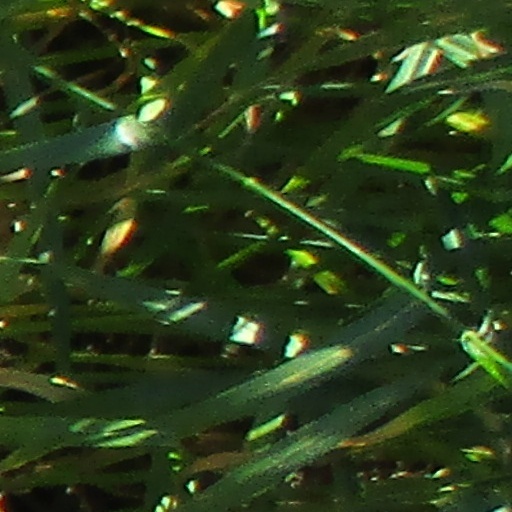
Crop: wheat